Denbigh Flint complex

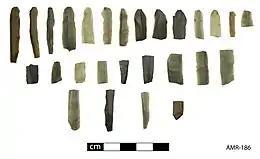
Denbigh microblades

These sites are classified as belonging to the Denbigh Flint complex because they share similar tool technologies. Stone tools were highly specialized and were finely sharpened. This is evidenced by the tool chip byproducts found at sites and the large number of different types of blades. The archaeologist Andrew H. Tremayne states that: